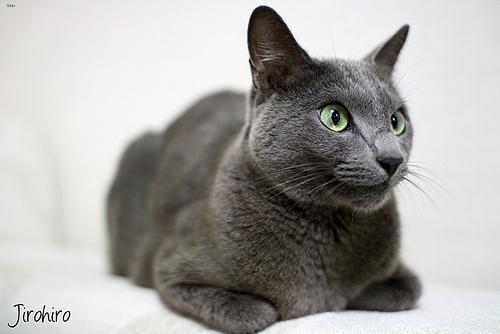
Russian Blue